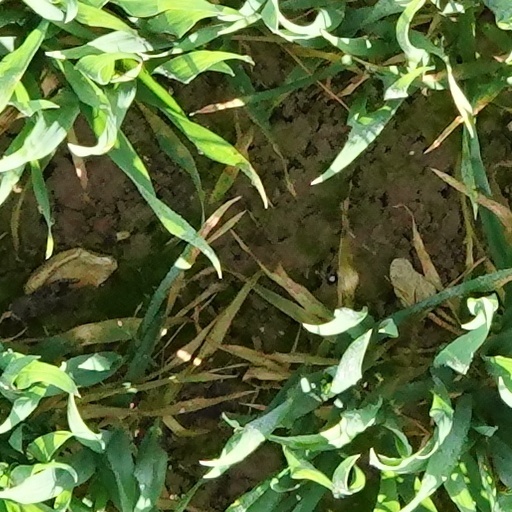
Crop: wheat